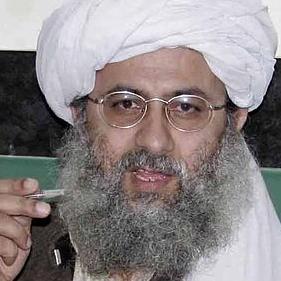
Age: 42